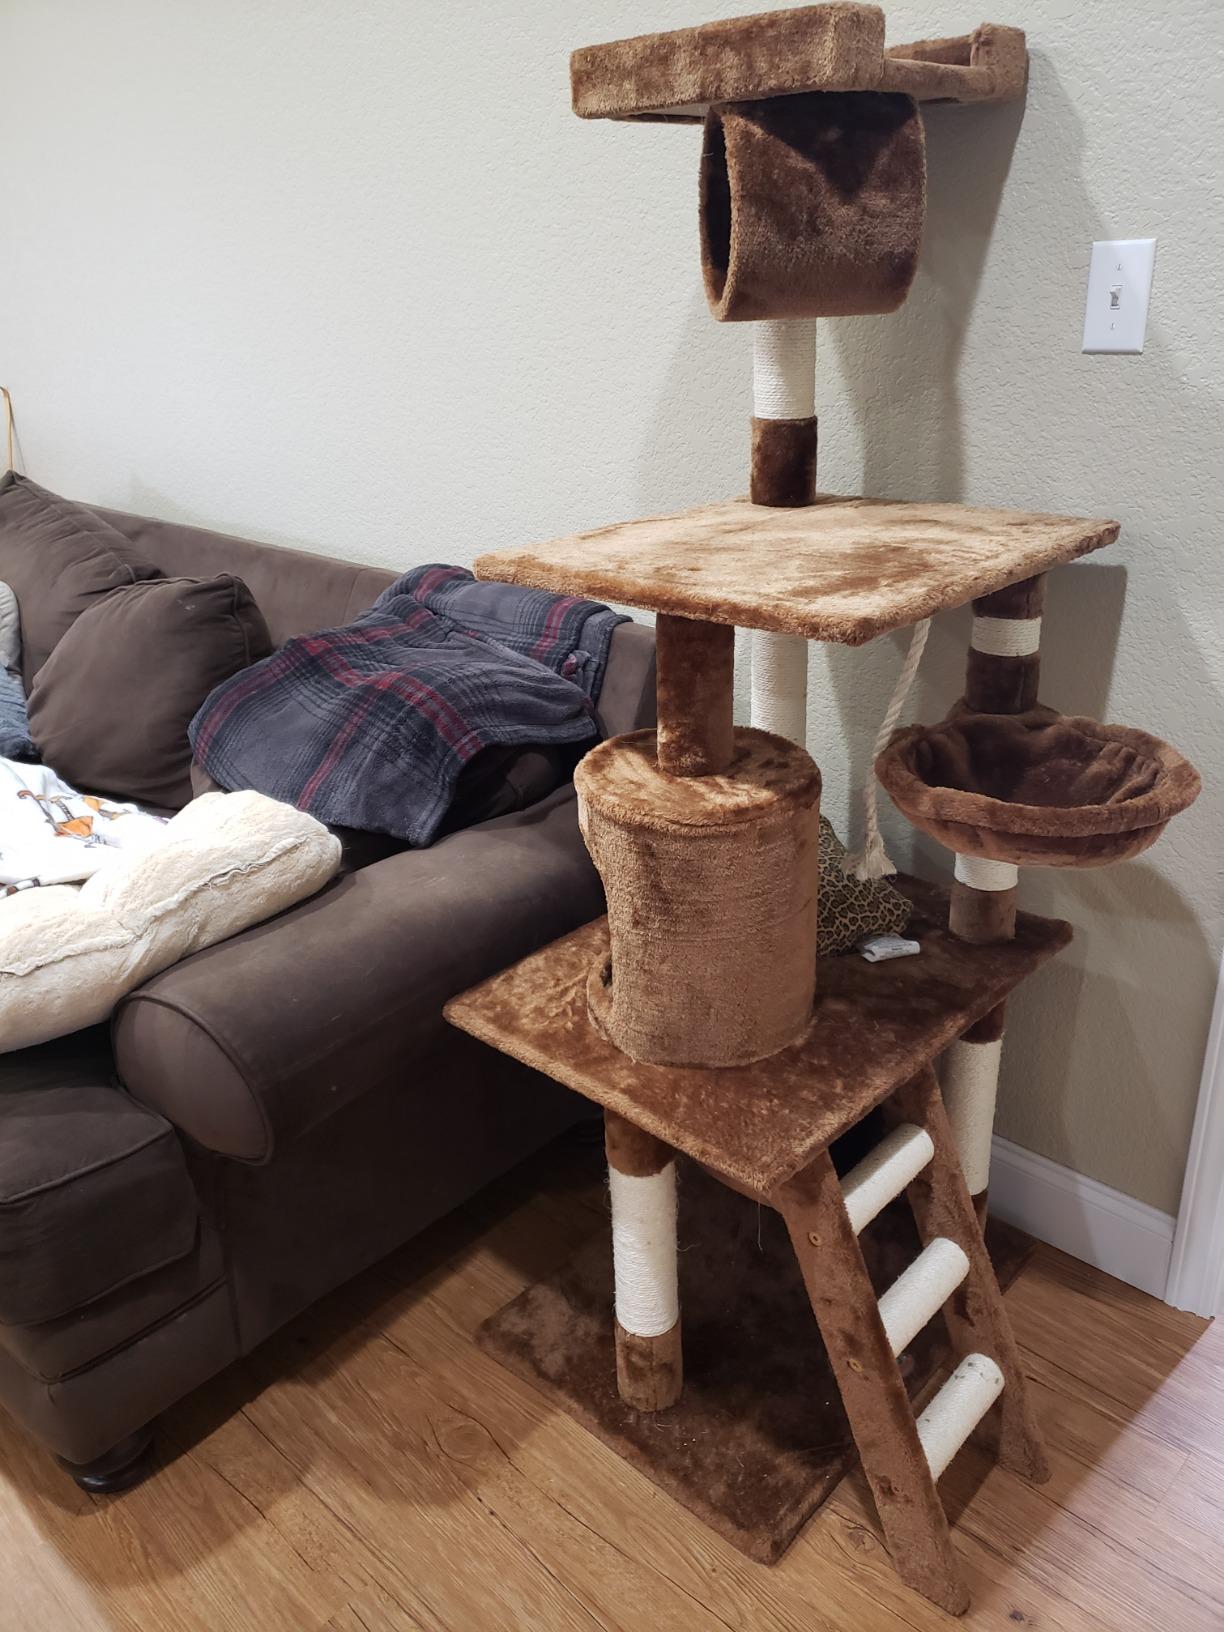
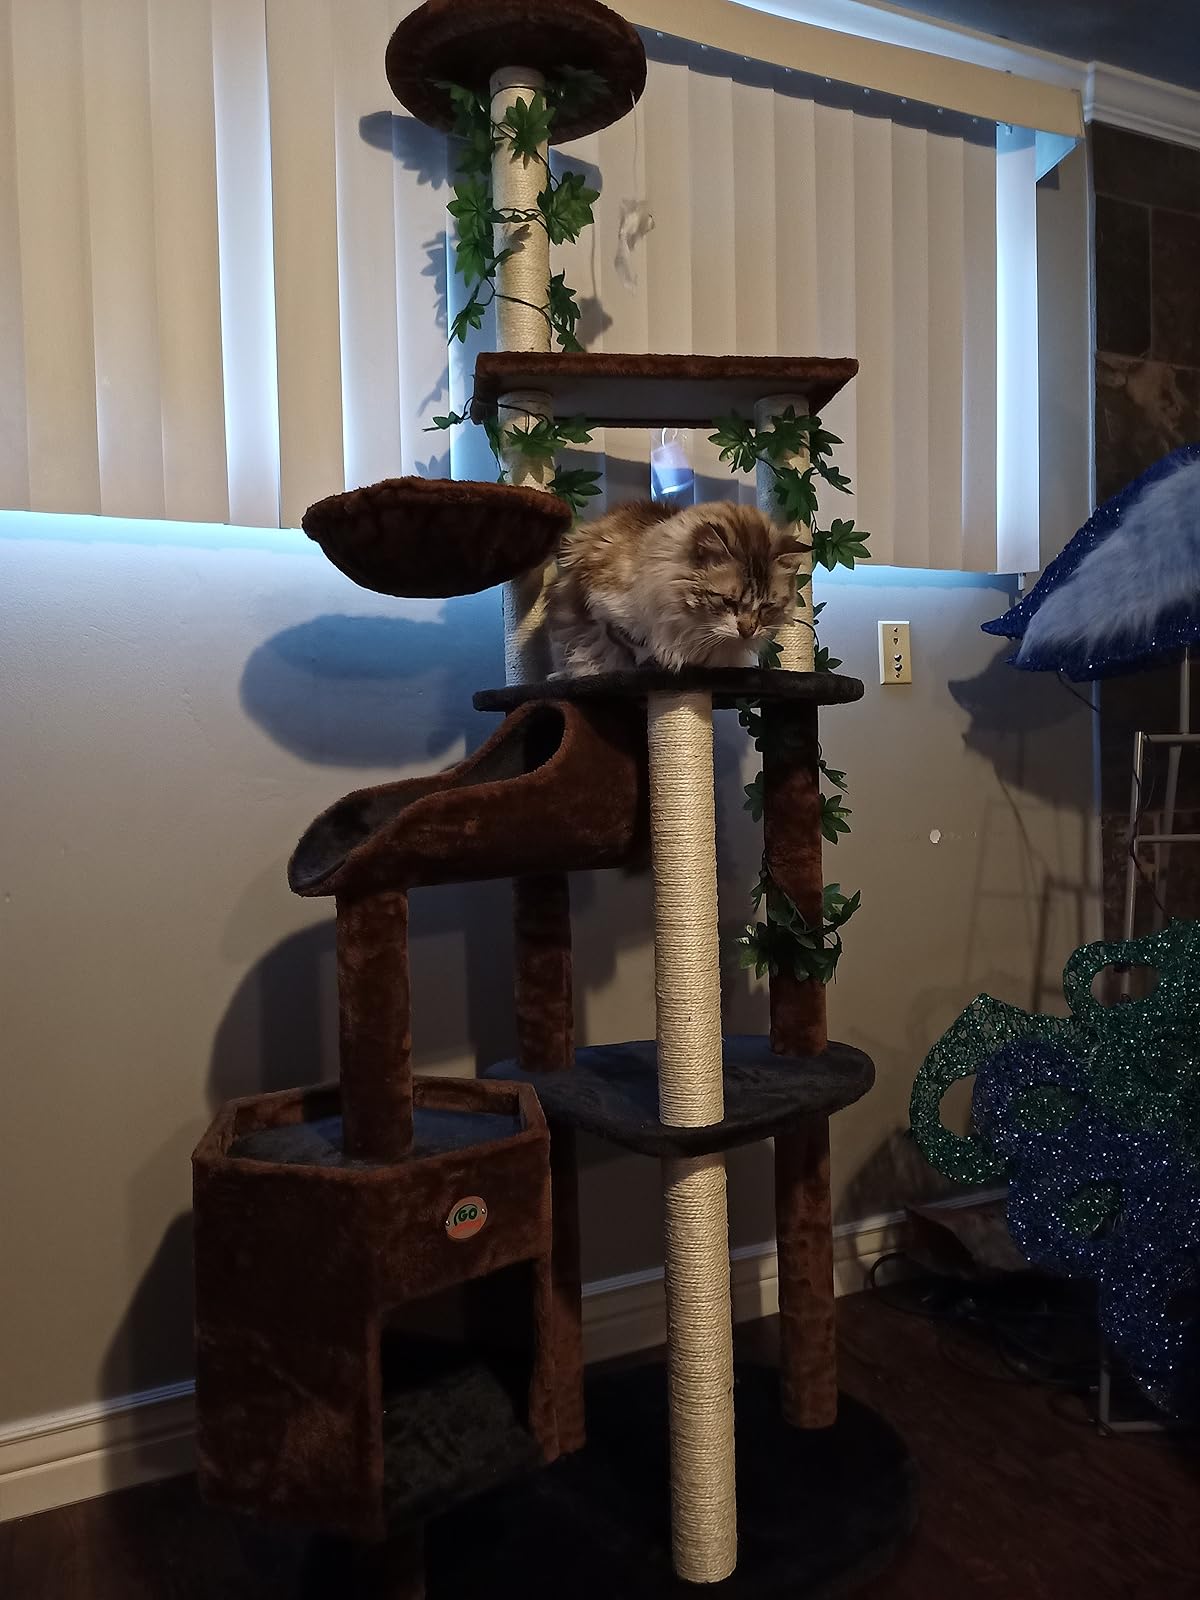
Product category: items_cat tree
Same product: no